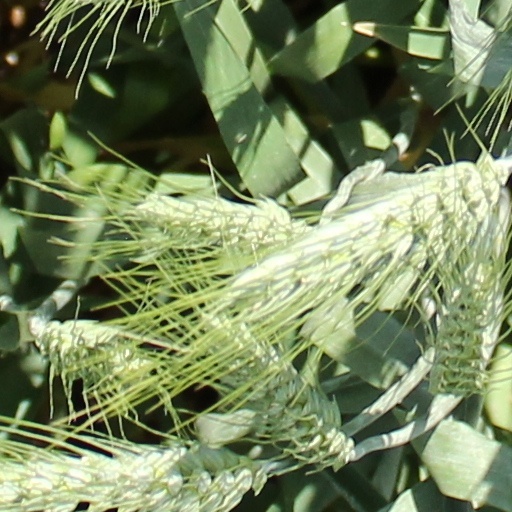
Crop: wheat